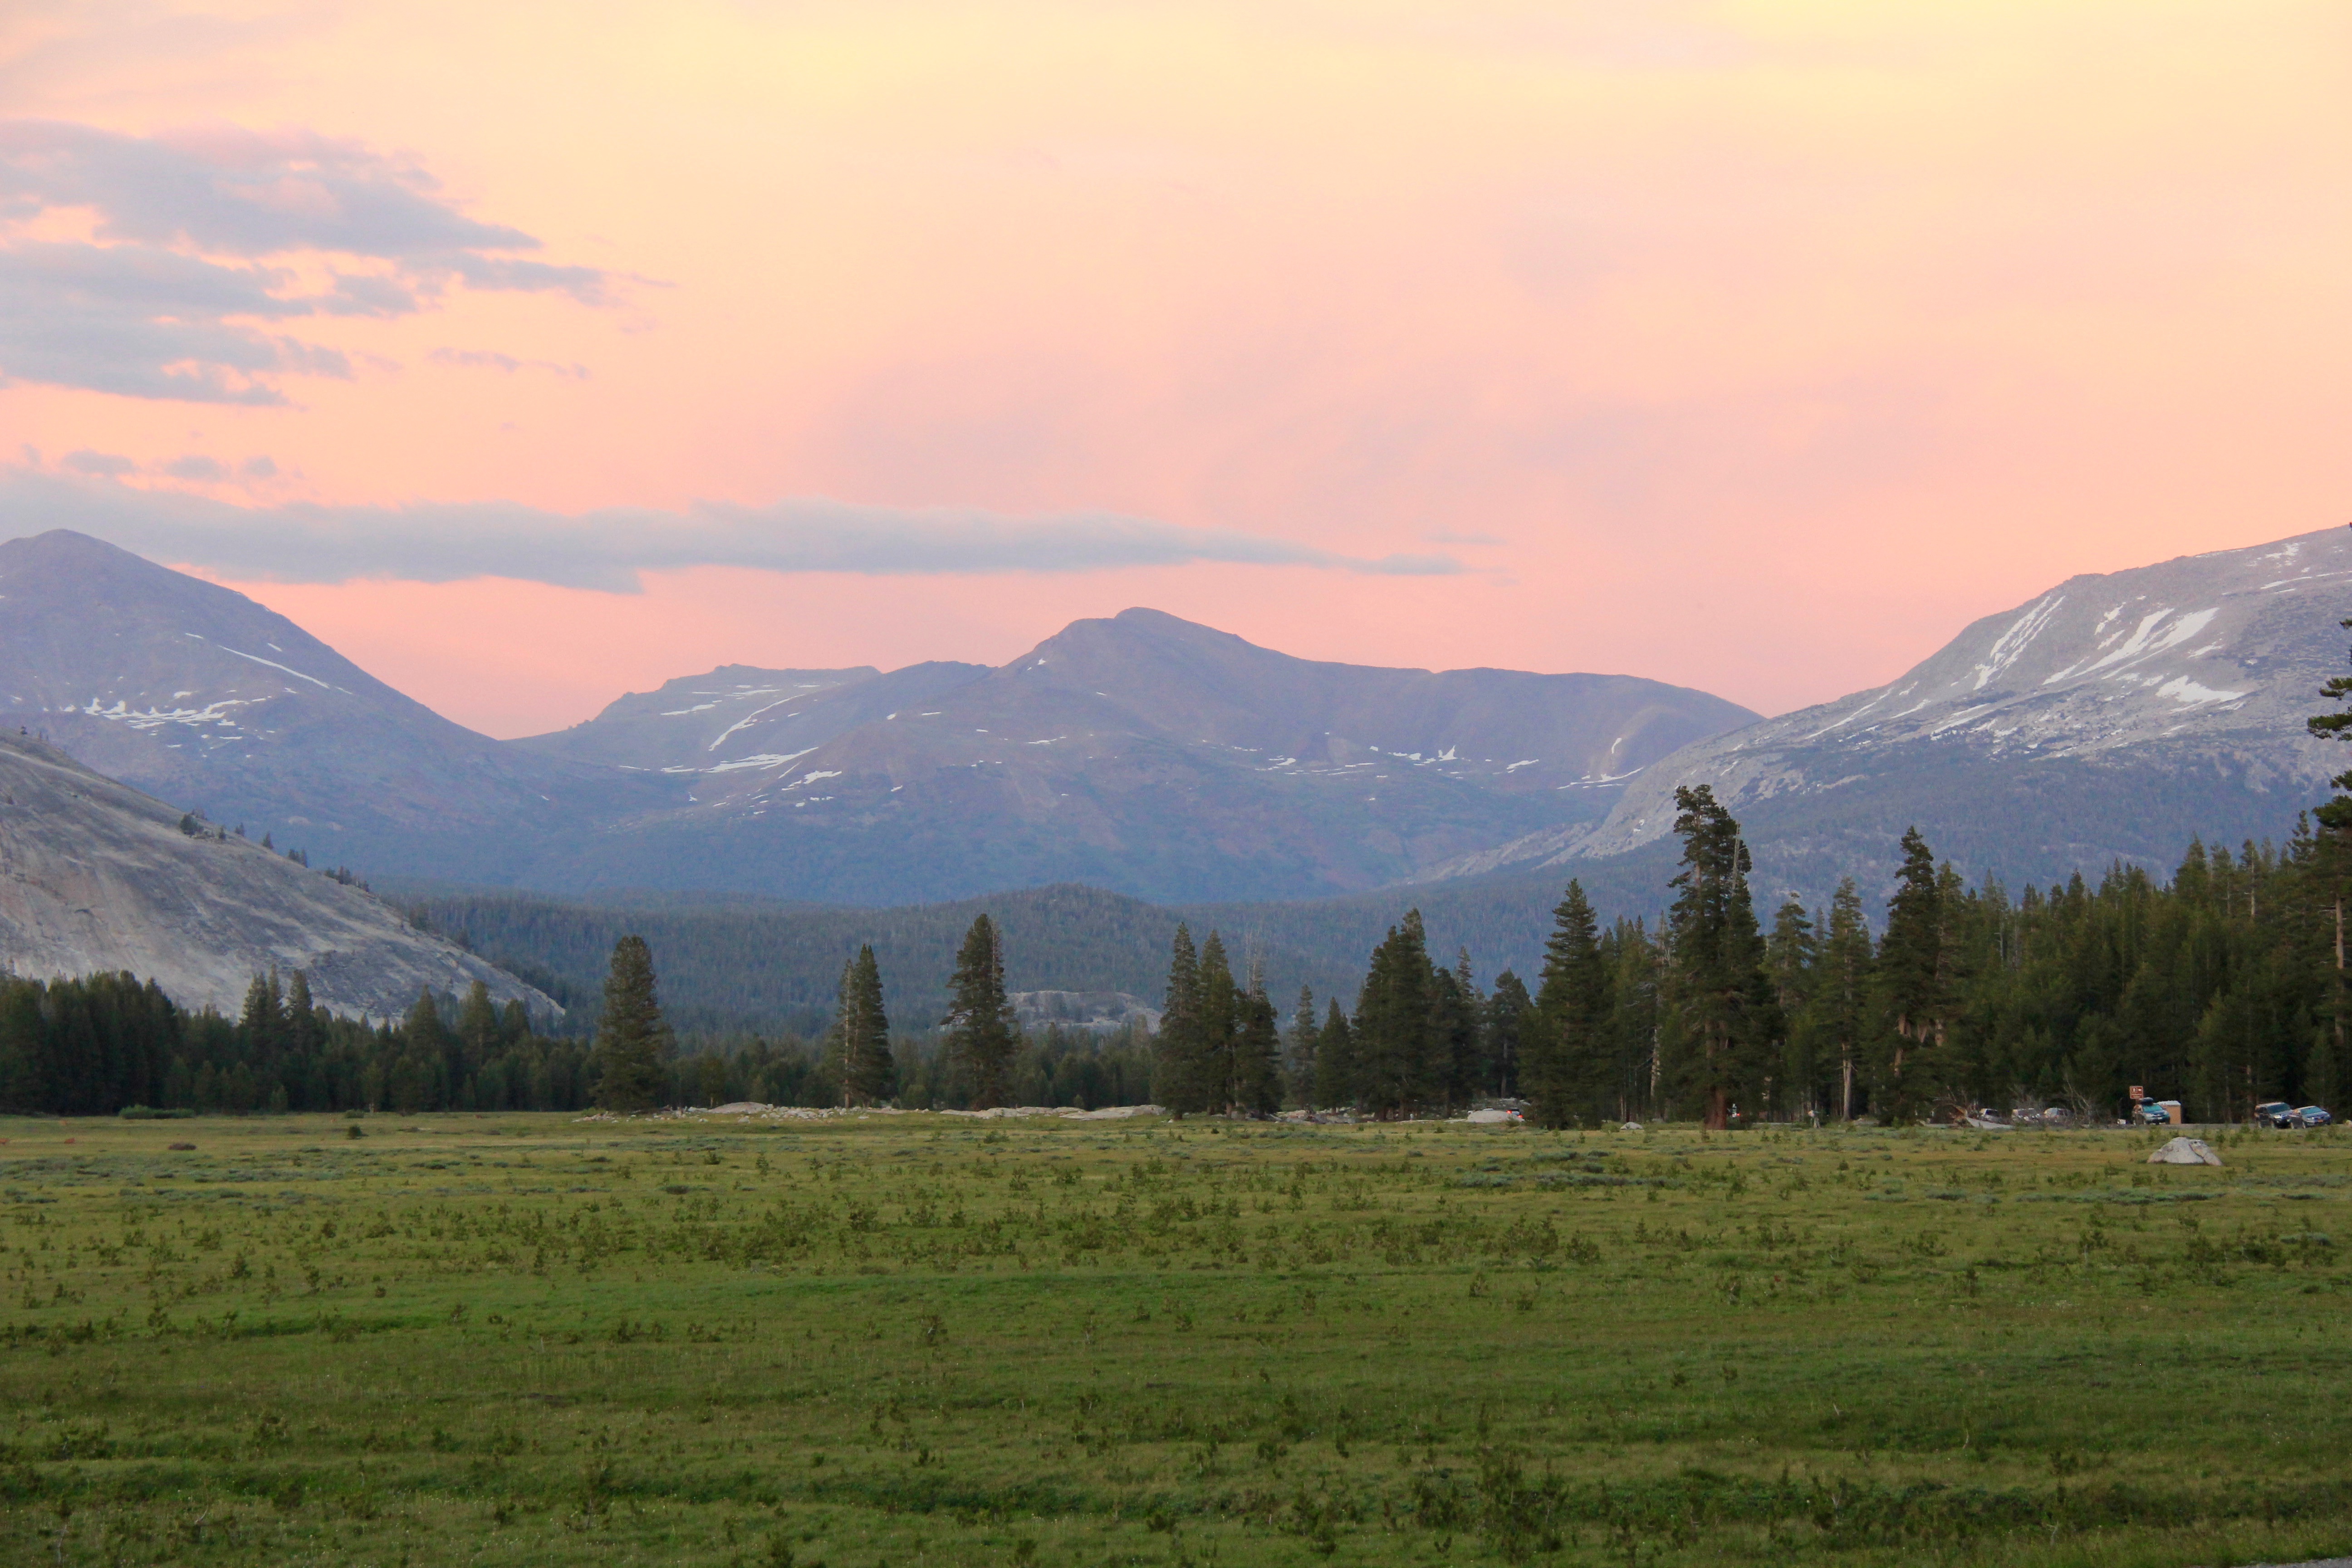
landscape, nature, wilderness, mountain, cloud, sunrise, meadow, prairie, morning, hill, dawn, valley, mountain range, pasture, highland, plain, alps, grassland, plateau, fell, loch, rural area, landform, natural environment, geographical feature, atmospheric phenomenon, mountainous landforms